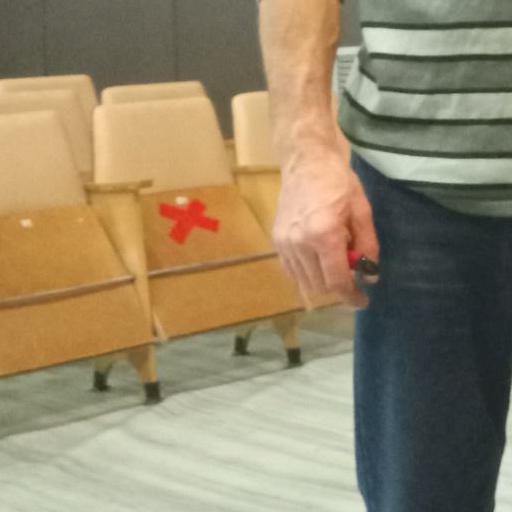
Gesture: no_gesture